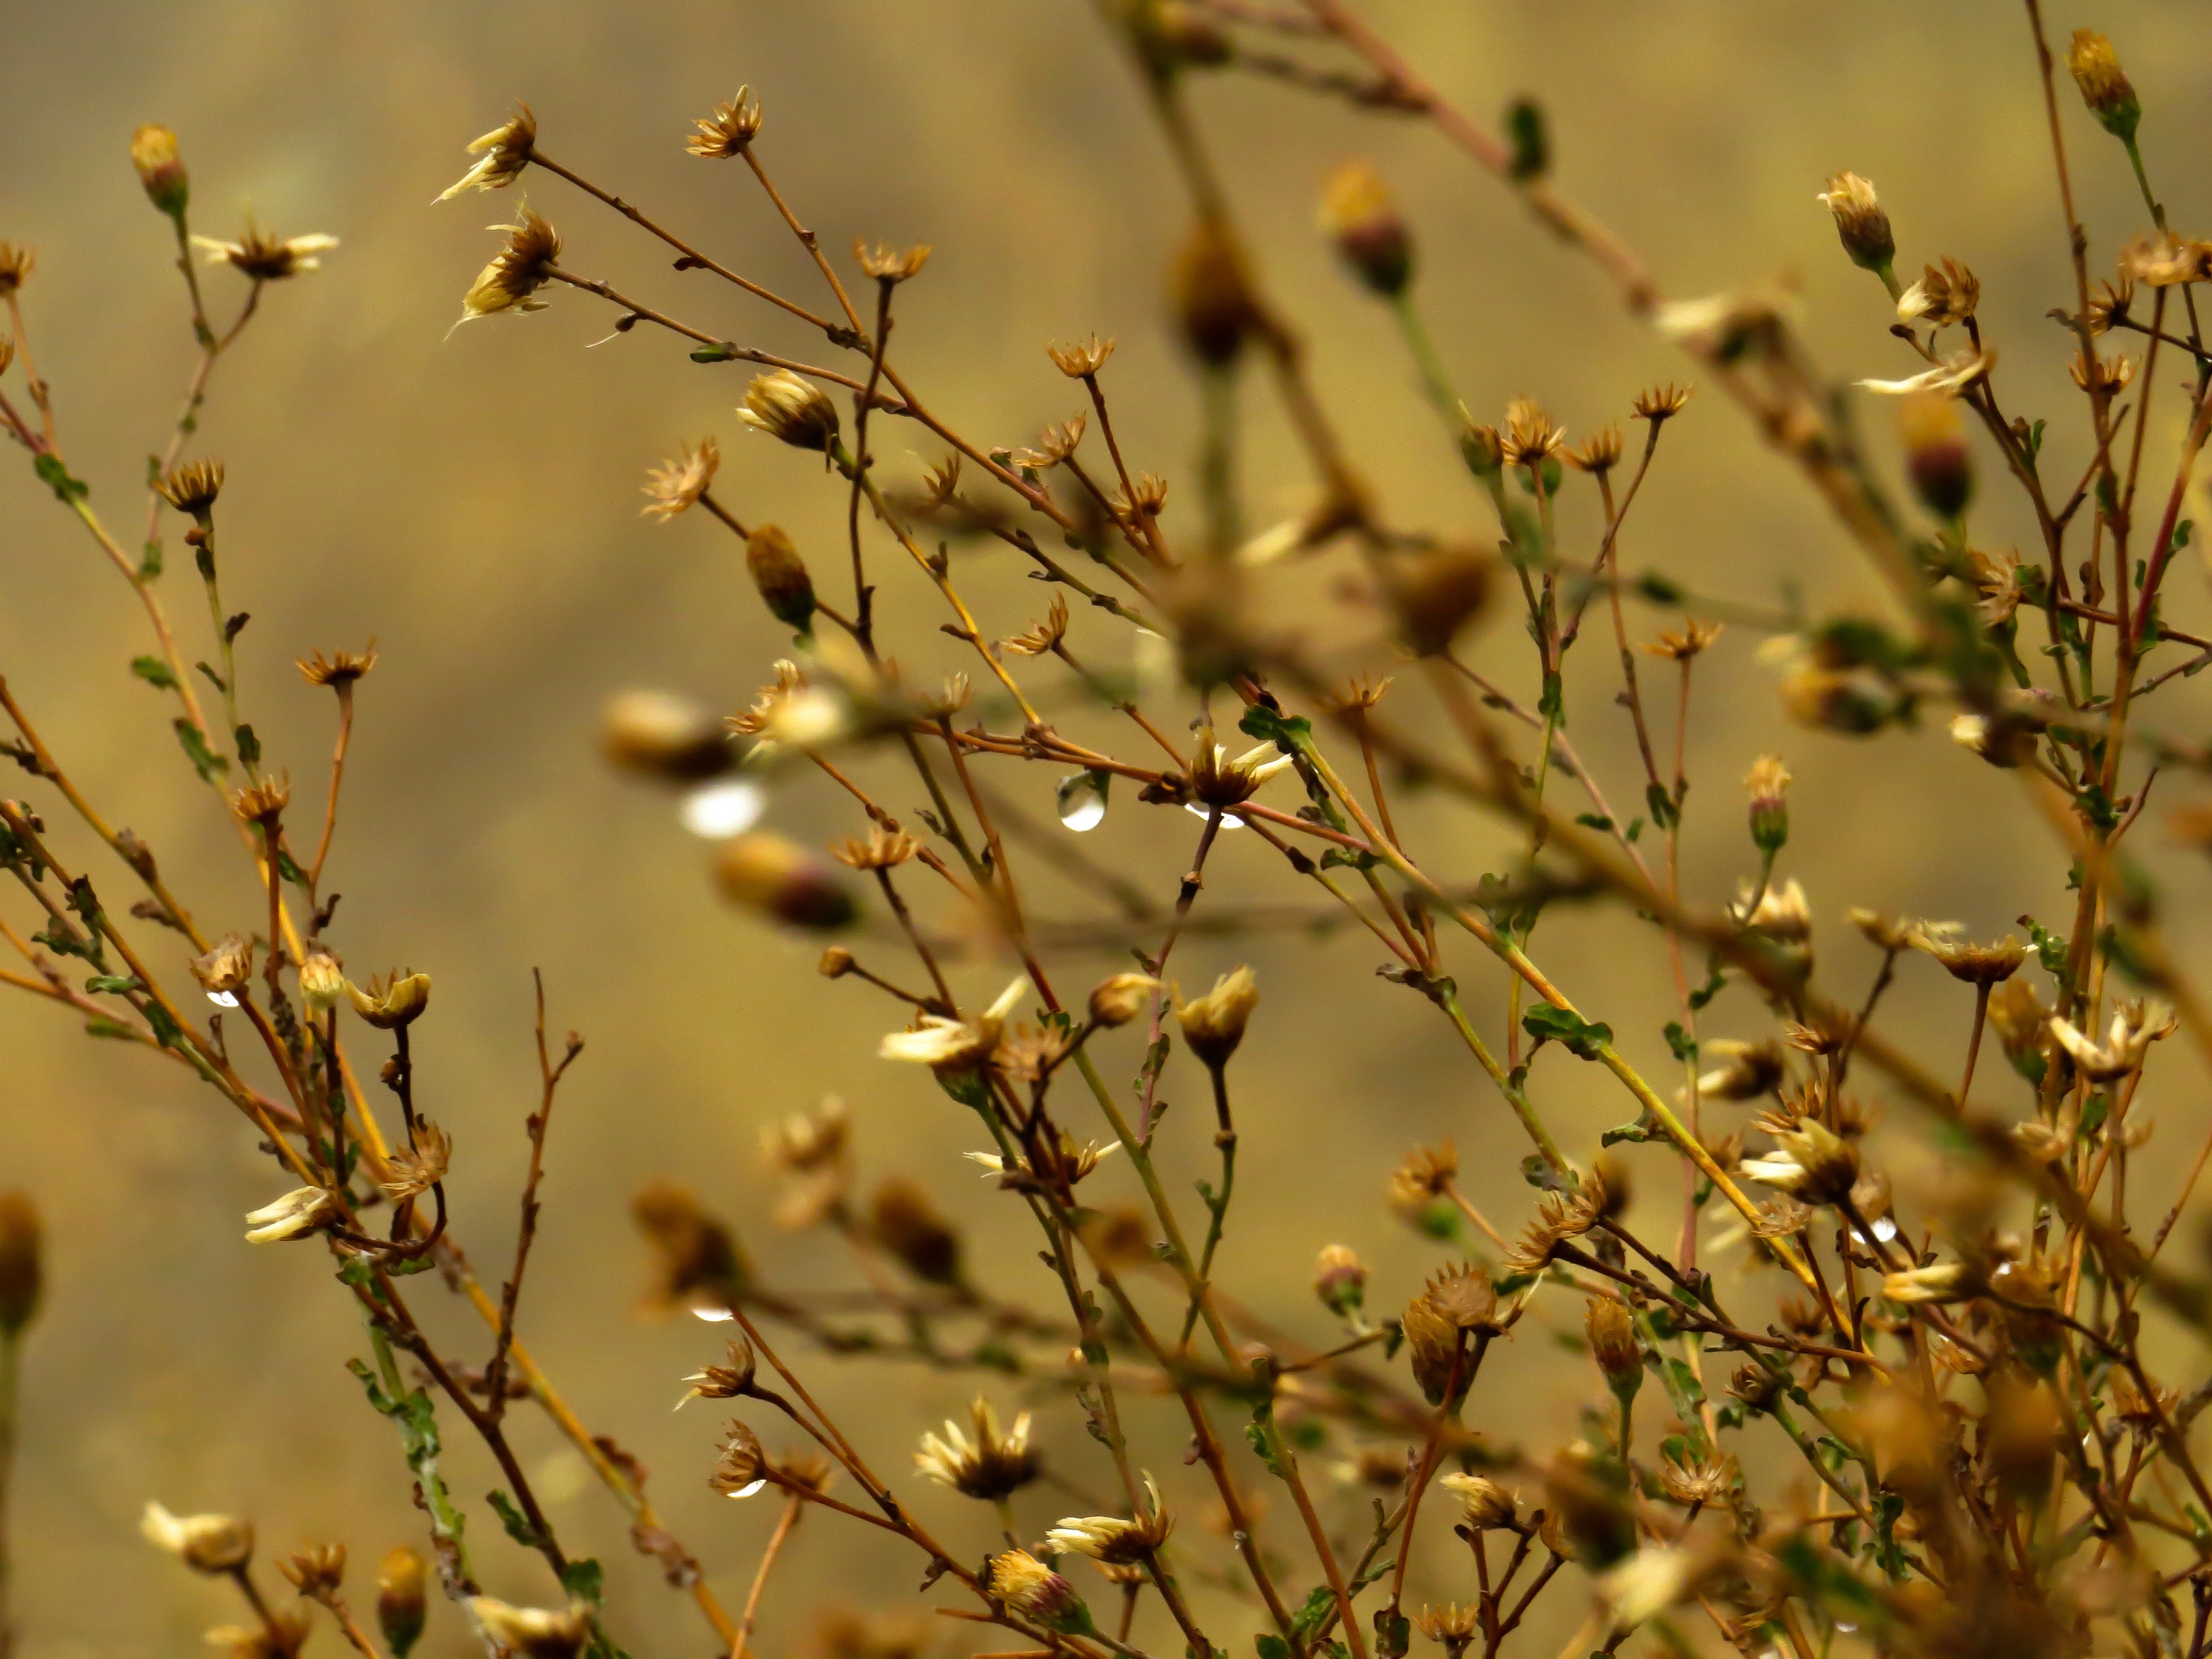
tree, nature, grass, branch, blossom, plant, meadow, sunlight, leaf, flower, autumn, botany, flora, season, twig, wildflower, close up, macro photography, grass family, plant stem